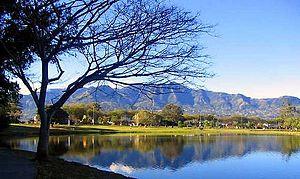
Le parc métropolitain La Sabana est situé à San José du Costa Rica. C'est le plus grand parc urbain du pays, considéré comme le poumon de la ville.